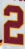
Number: 2